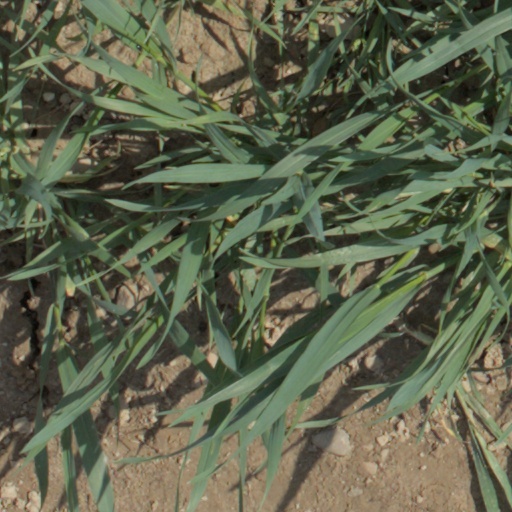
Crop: wheat